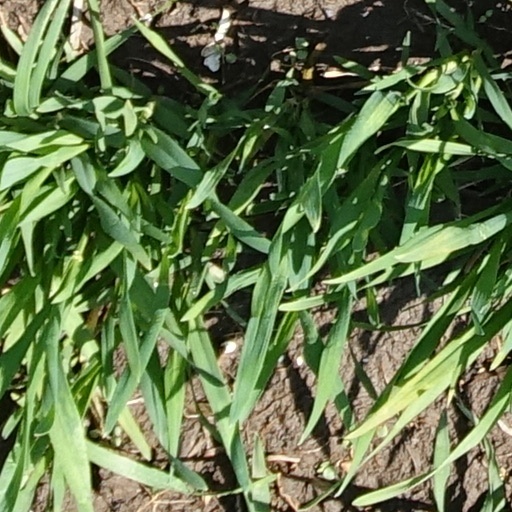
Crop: wheat